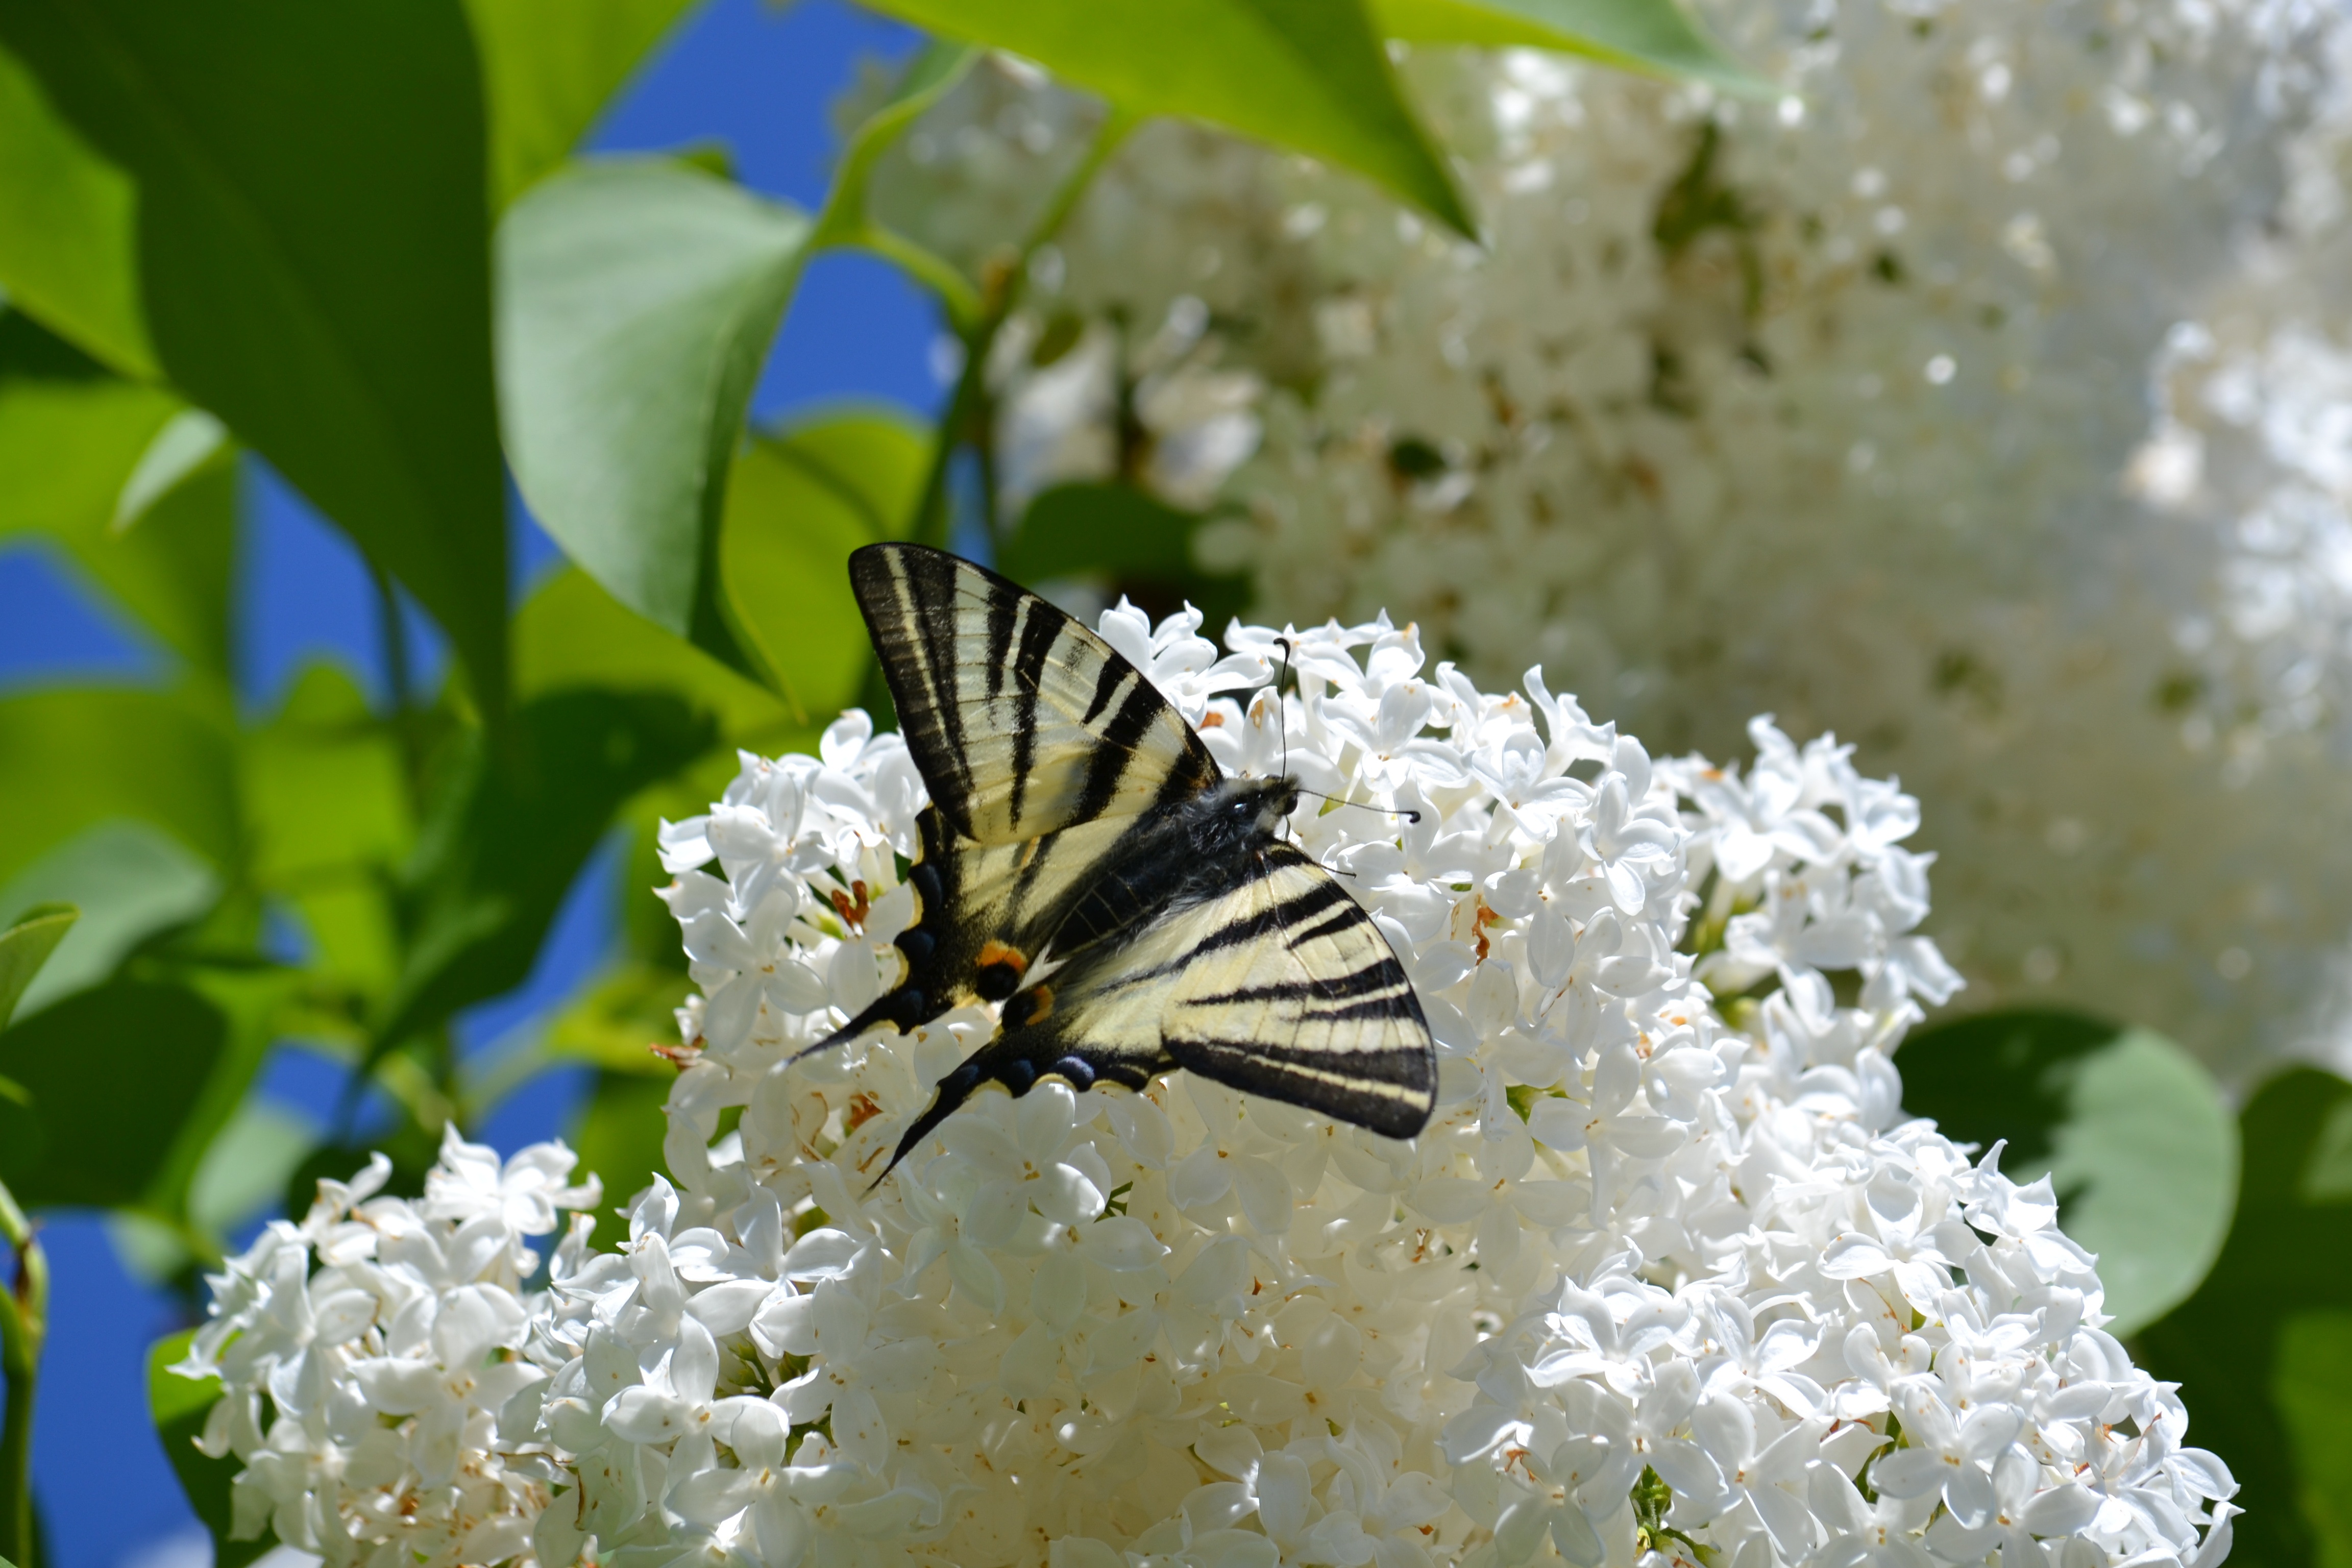
nature, branch, blossom, plant, photography, leaf, flower, spring, green, insect, botany, butterfly, flora, fauna, invertebrate, close up, lilac, macro photography, pollinator, moths and butterflies